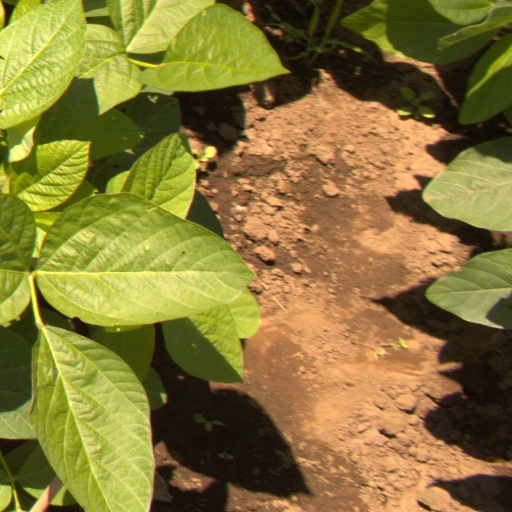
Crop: soybean